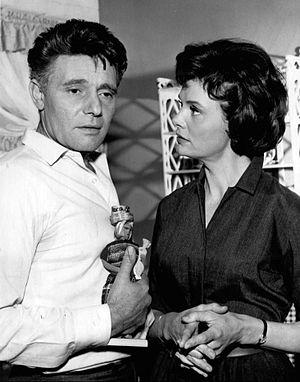
Harry Guardino est un acteur américain d'origine italienne.